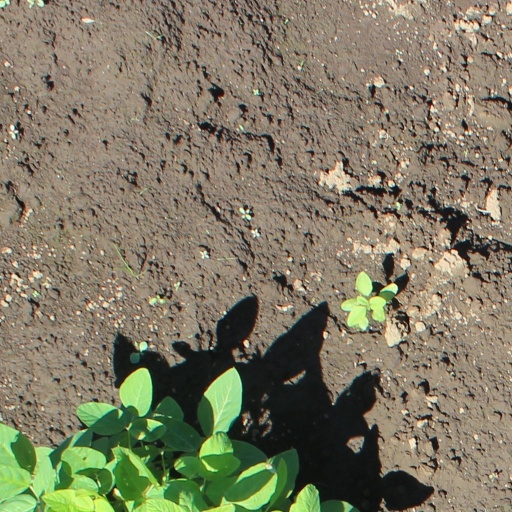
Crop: soybean